Preses (Church of Norway)

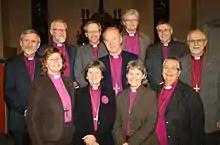
View of the bishops in the Bishops' Conference in 2009

The Preses of the Bishops' Conference was the official title of the elected leader of the Bishops' Conference since 1932. Before that time, the name was unofficially used along with "chairman" of the conference. Since 2011, the title is no longer elected, but a permanent bishopric.